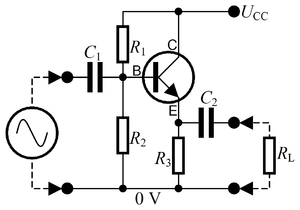
Fælles kollektor / Sådan virker fælles kollektor-trinnet
Diagram for et forstærkertrin af typen "fælles kollektor"
"Fælles kollektor, også kaldet jordet kollektor eller emitterfølger, er navnet på et forstærkertrin baseret på en bipolar transistor. Navnet skyldes, at transistorens kollektor har forbindelse både til forstærkertrinnets indgang og til dets udgang – i tilfældet med en NPN-transistor er denne kollektor dog forbundet til forsyningsspændingen, mens den ene ""side"" af ind- og udgangen er forbundet med stel. Men da både stel og forsyningsspændingen er uden vekselspænding, betragtes begge som ""AC-mæssigt stel"", dvs. signalmæssigt det samme ""sted"".